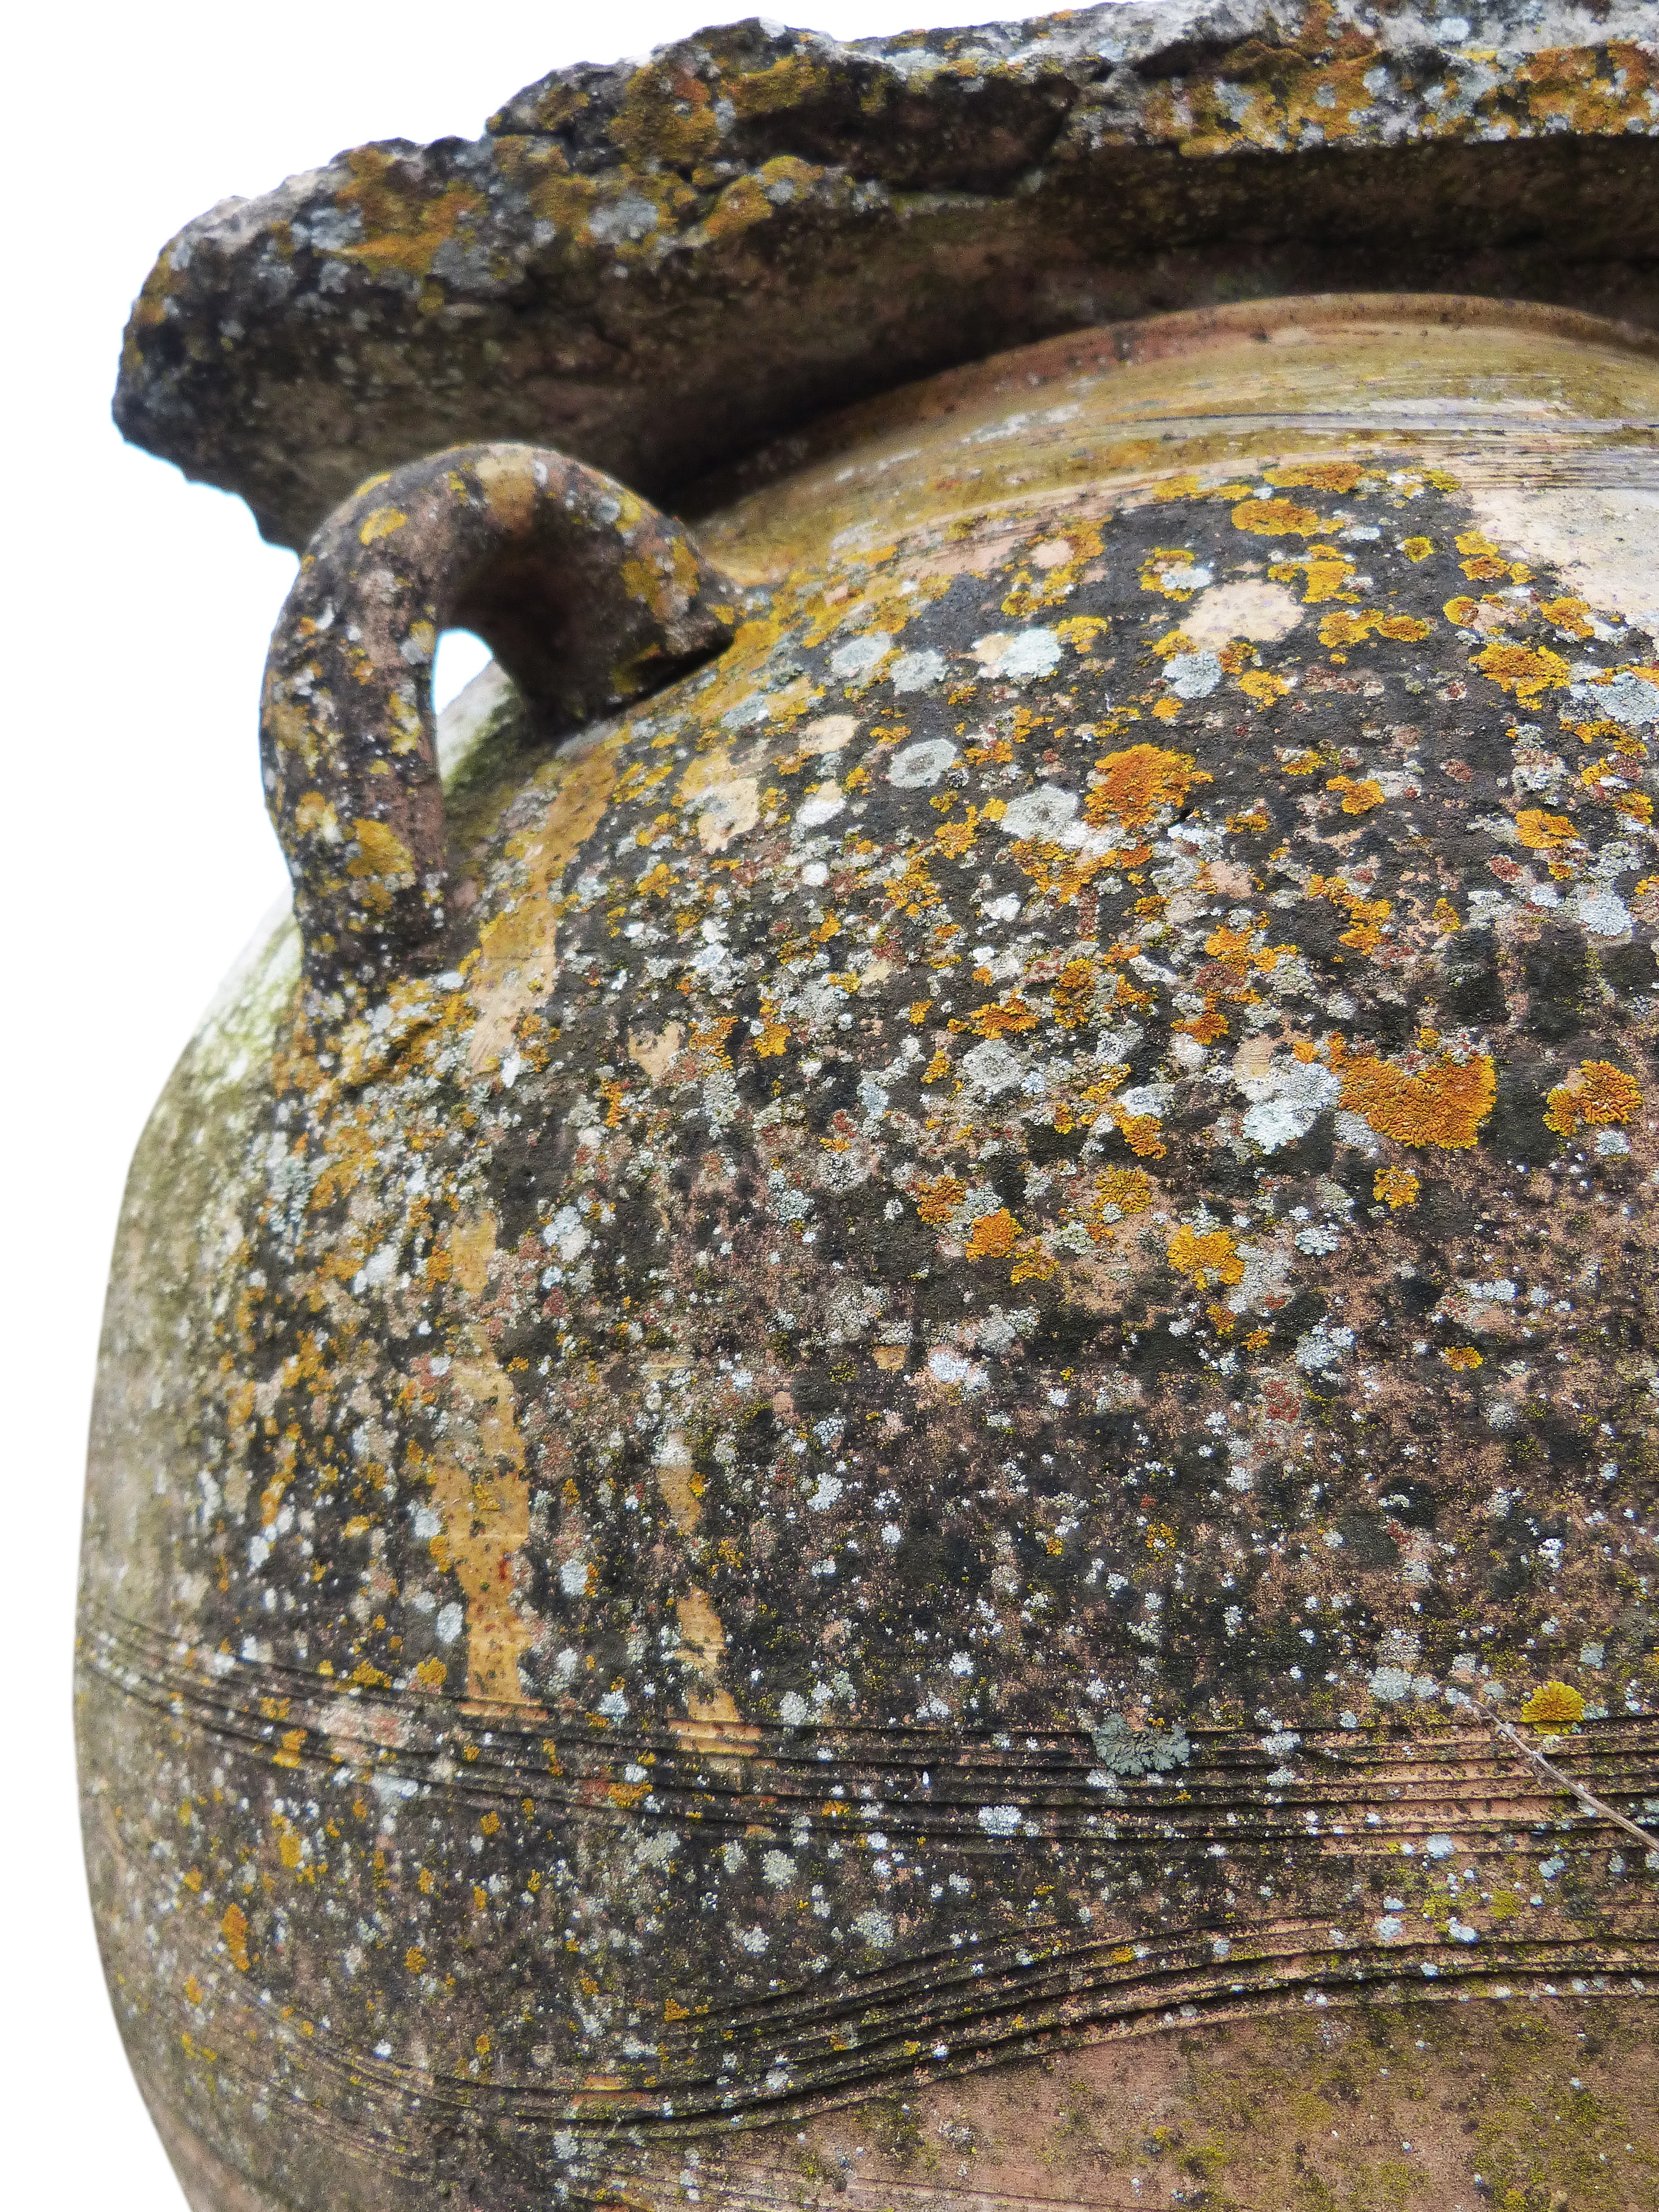
rock, old, jar, ceramic, weather, material, sculpture, art, lichens, carving, stone carving, ancient history